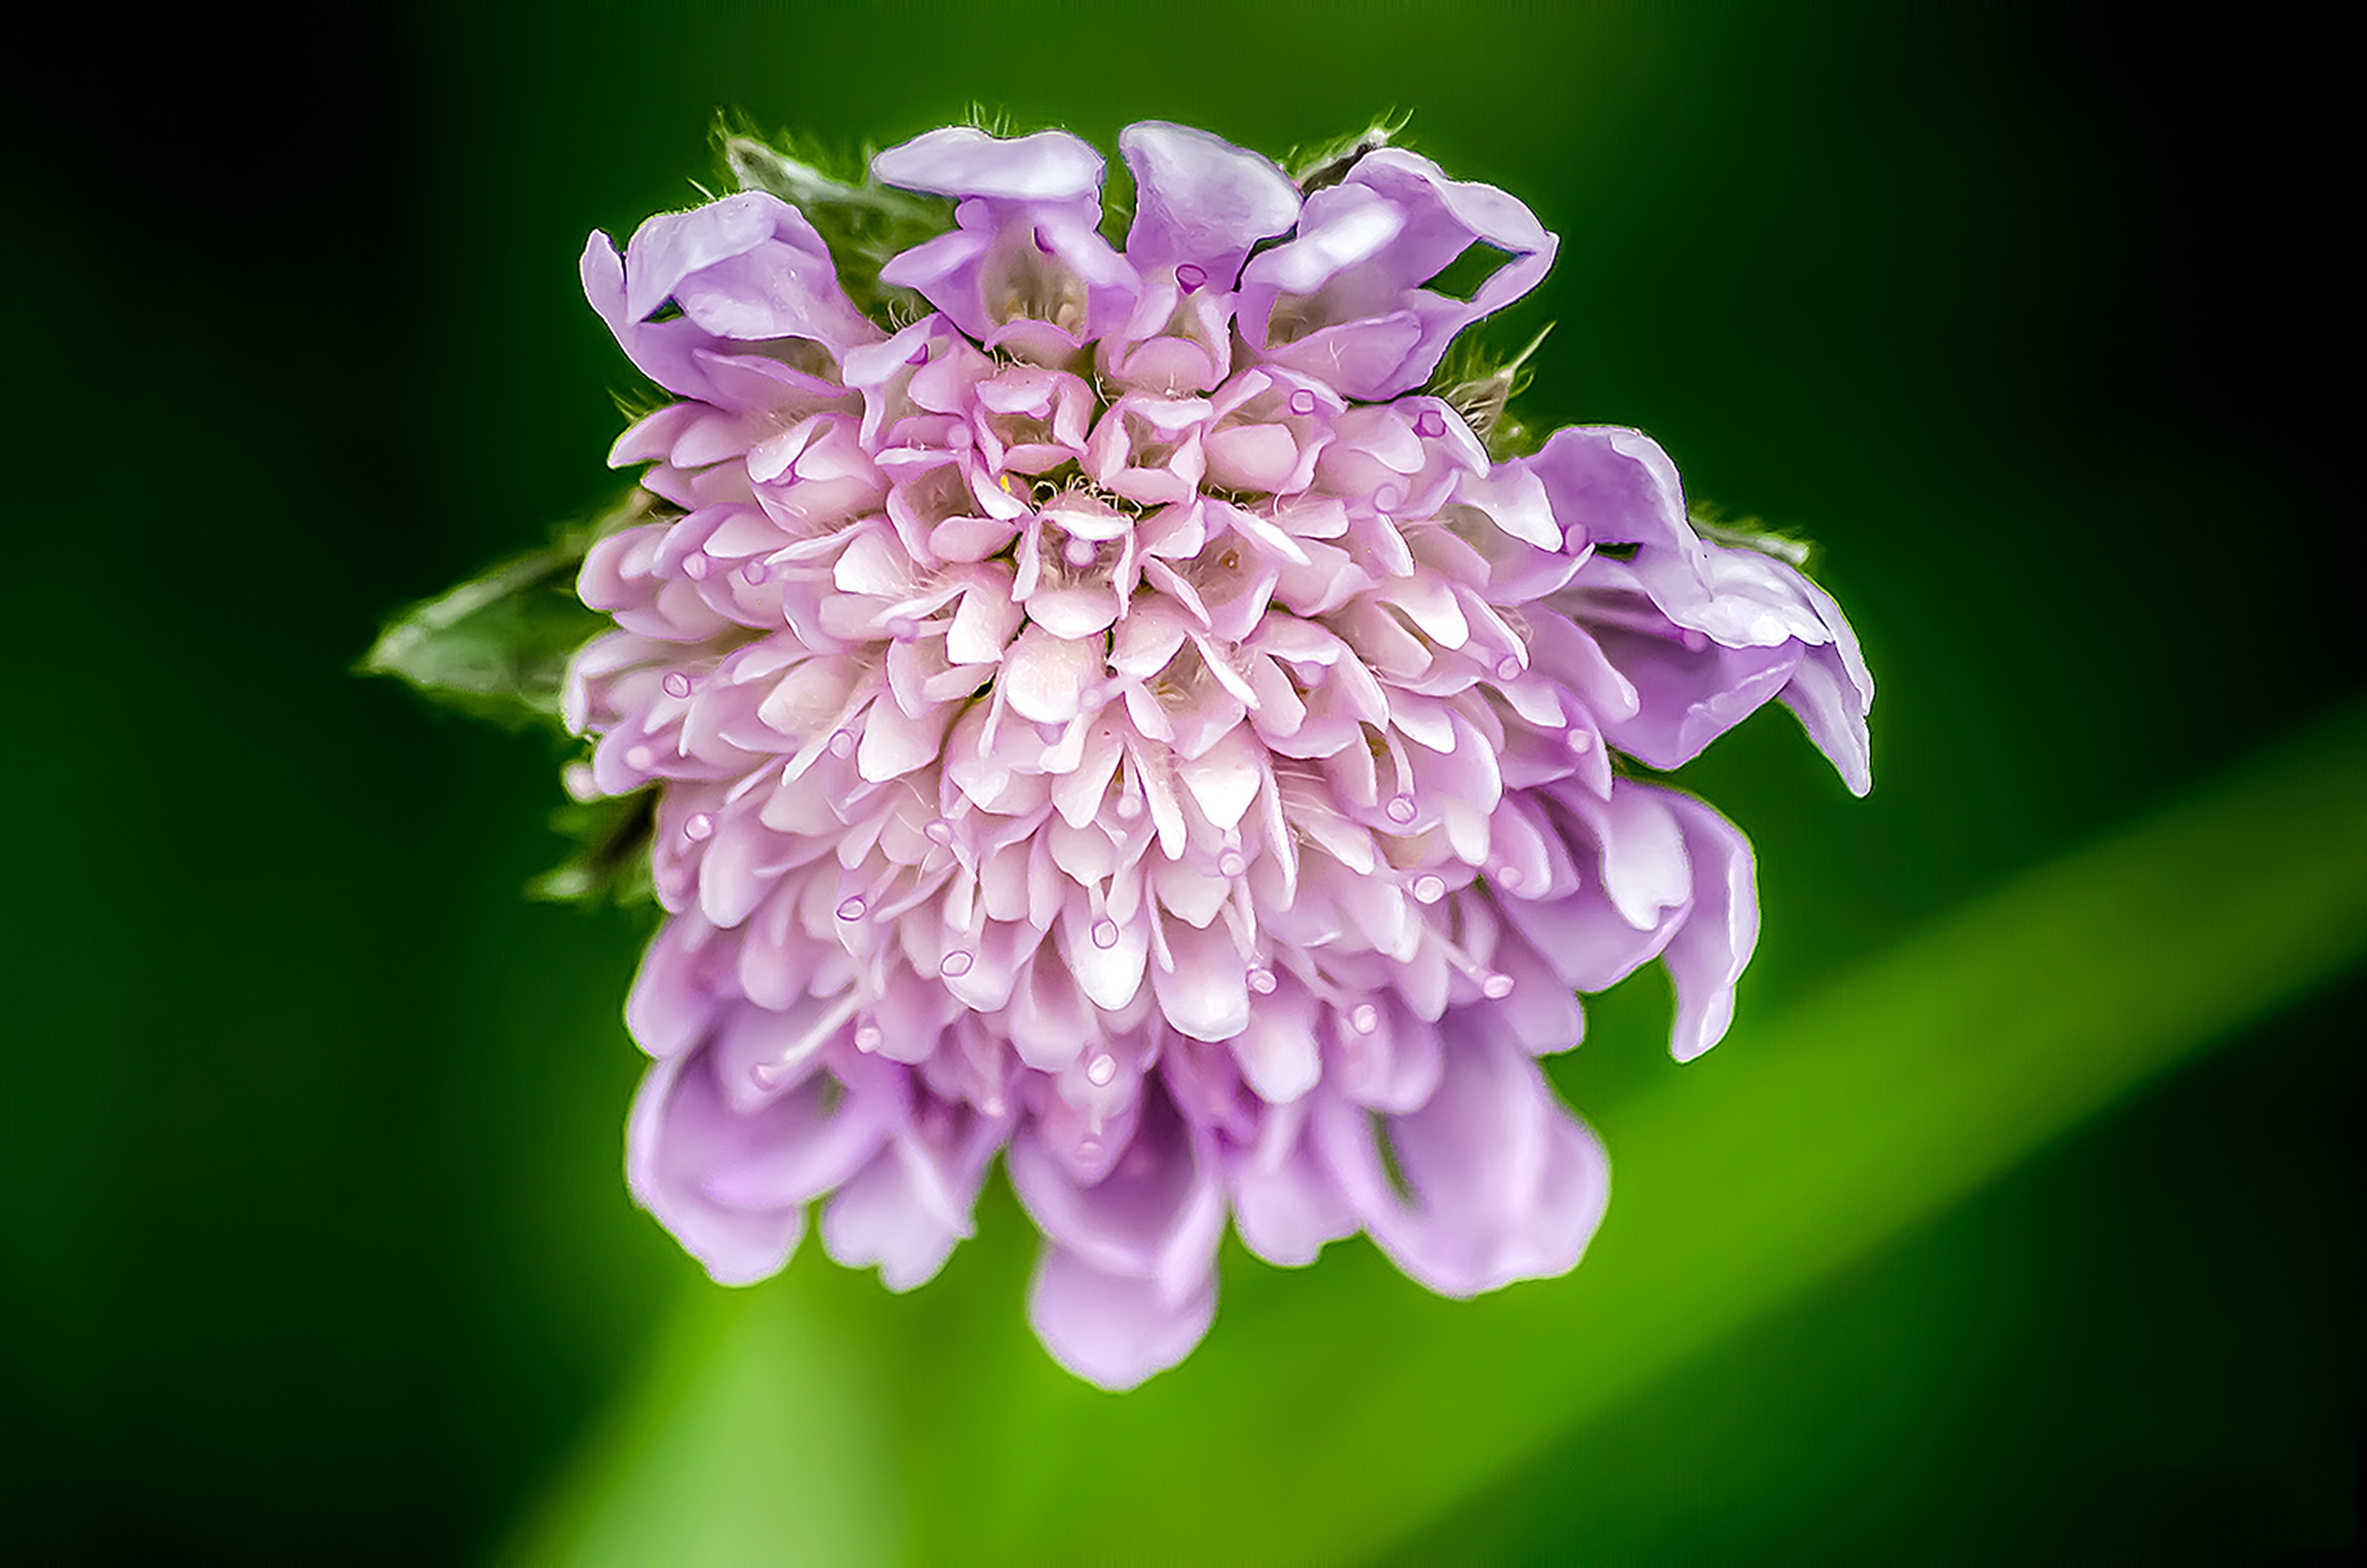
flower, pink, petal, plant, purple, flowering plant, pincushion flower, botany, spring, close up, macro photography, wildflower, photography